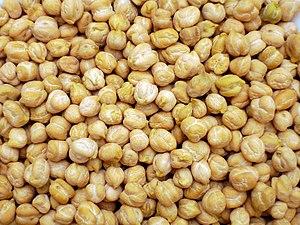
Le terme «